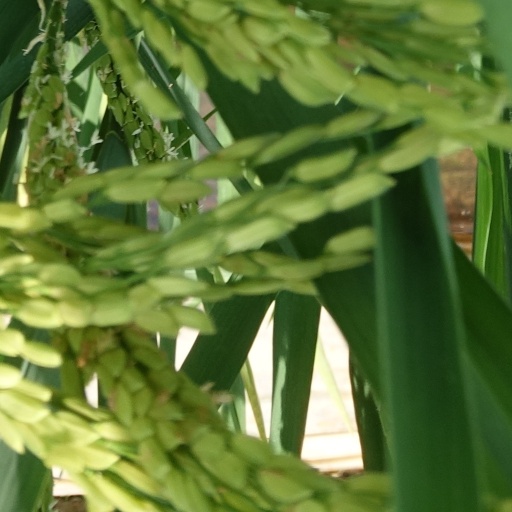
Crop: rice